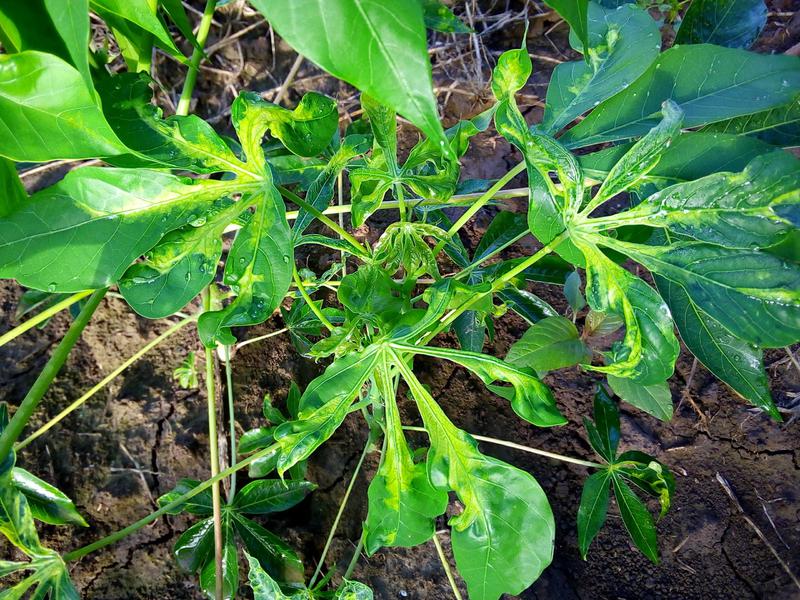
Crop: cassava
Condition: mosaic_disease